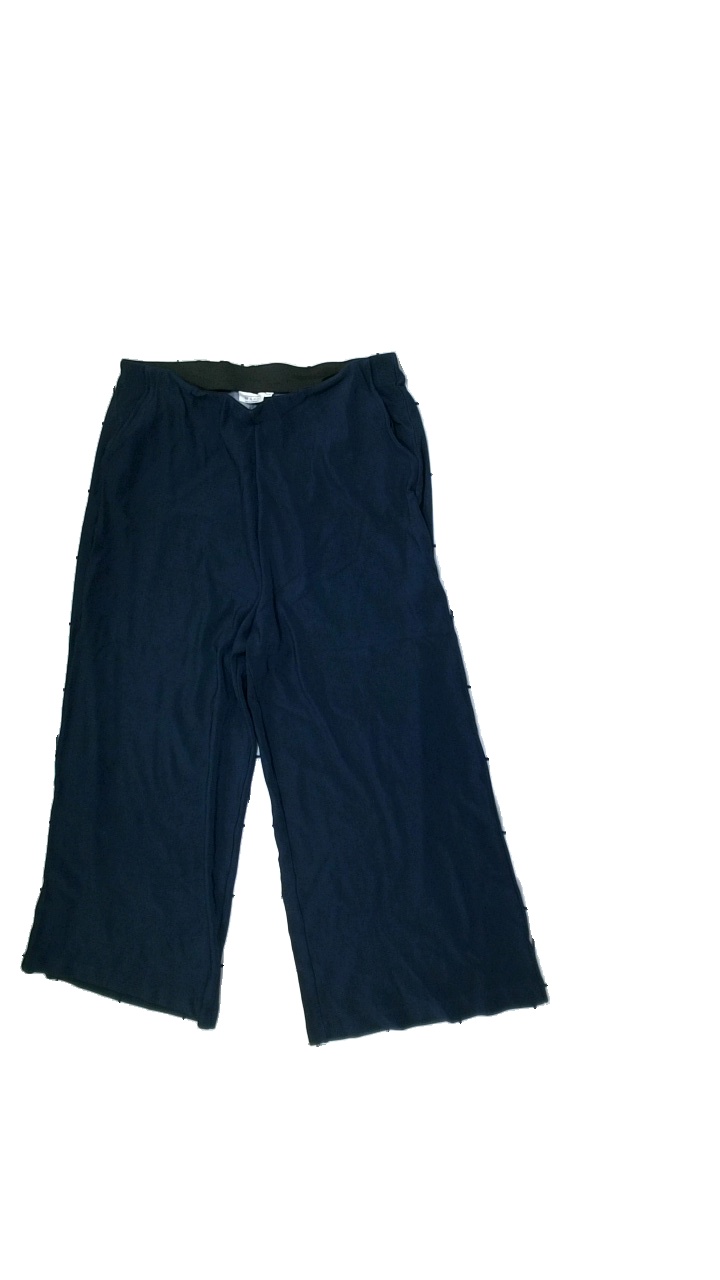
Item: Trousers (Ladies)
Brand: Masai
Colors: Blue
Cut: Loose
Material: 80%viscose 10%cotton 10%elastane
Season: Autumn
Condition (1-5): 5
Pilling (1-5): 5
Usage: Reuse
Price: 150-250